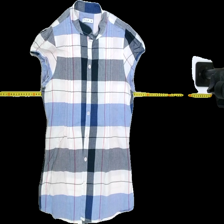
View: front
Type: Shirt
Category: Ladies
Brand: Vila
Colors: Multicolor, Grey, White, Blue, Pink, Purple
Material: 100%cotton
Pattern: Checkered print
Cut: Regular, Collar
Size: M
Season: All
Trend: No trend
Stains: No
Price range: <50
Recommended usage: Export